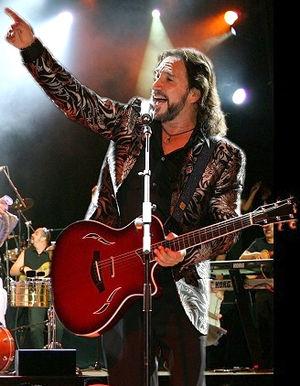
Marco Antonio Solís né dans le Michoacán, le 29 décembre 1959 est un chanteur mexicain. Il a seulement 12 ans lorsqu'il forme son premier groupe musical, Los Hermanitos Solís.
La voz... México est une émission de télévision mexicaine de télé-crochet musicale diffusée sur Azteca Uno.